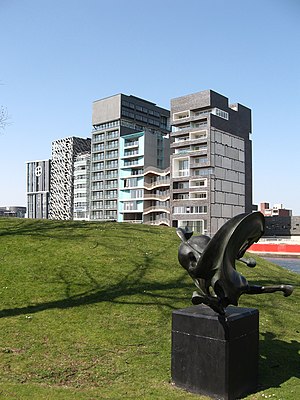
Lelystad
Lelystad er en kommune og by med ca. 77.000 indbyggere i den hollandske provins Flevoland som den er hovedstad for. Lelystad blev grundlagt 1967 og opkaldt efter Dr. Cornelis Lely, der var en af den hollandske digebygnings pionerer. Via en ca. 30 km lang dæmning, som skiller indsøen IJsselmeer fra Nordsøen er der forbindelse med byerne Enkhuizen og Amsterdam. Lelystad grænser op til IJsselmeer og Markermeer.